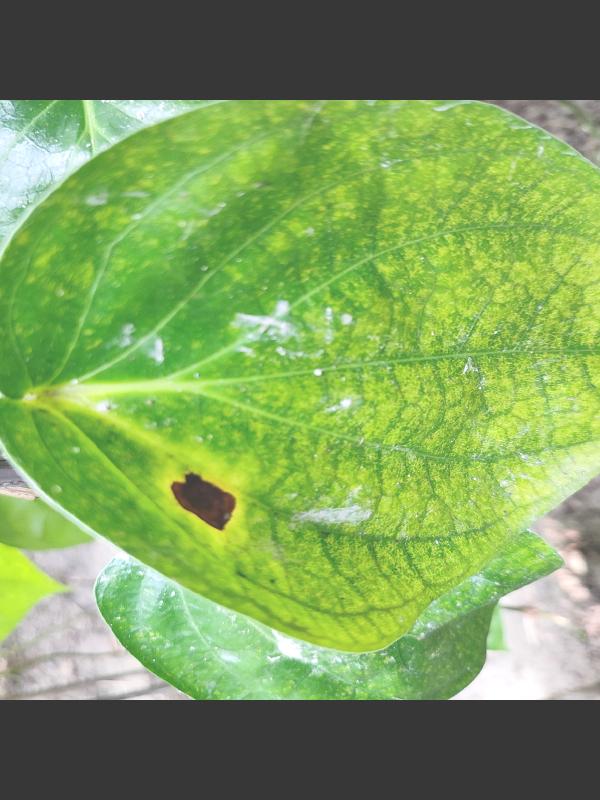
Label: Bacterial_Leaf_Disease